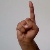
The image shows a hand gesture representing the letter 'D' in Indian Sign Language.